List of rail accidents (2010–2019)

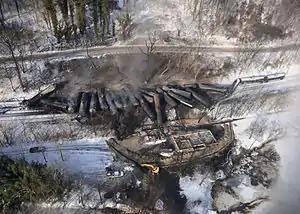
Mount Carbon

2 May – "South Korea" – 2014 Seoul subway crash – A Seoul Metro train collided with another train due to ATS failure while stopping at Sangwangsimni Station. 388 were injured, of them 24 severely.